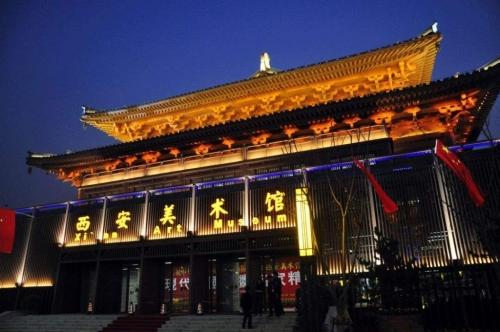
地标名称：西安美术馆
所在城市：西安市·雁塔区